Alysa Liu

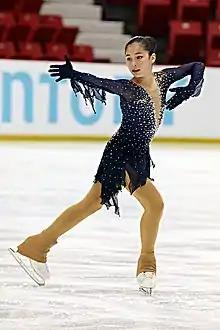
Liu at 2019 JGP United States

Liu made her international competition debut at the ISU Junior Grand Prix in Lake Placid in August 2019. Skating to "Don't Rain on My Parade" by Barbra Streisand in her short program, she scored 69.30 points, breaking her own personal best short program record by almost 20 points. She completed all her jumps, including three triples, completed three level-4 spins, and earned positive grades of execution for all seven elements.